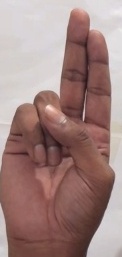
ASL sign: U